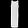
Label: Dress